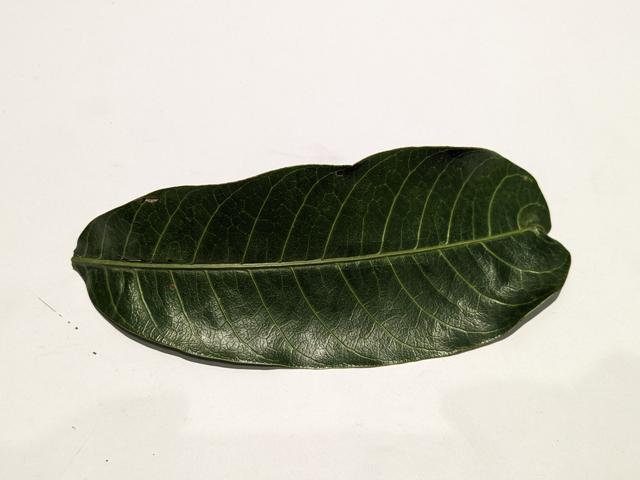
Mango leaf variety: Himsagar